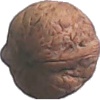
Label: Walnut 1